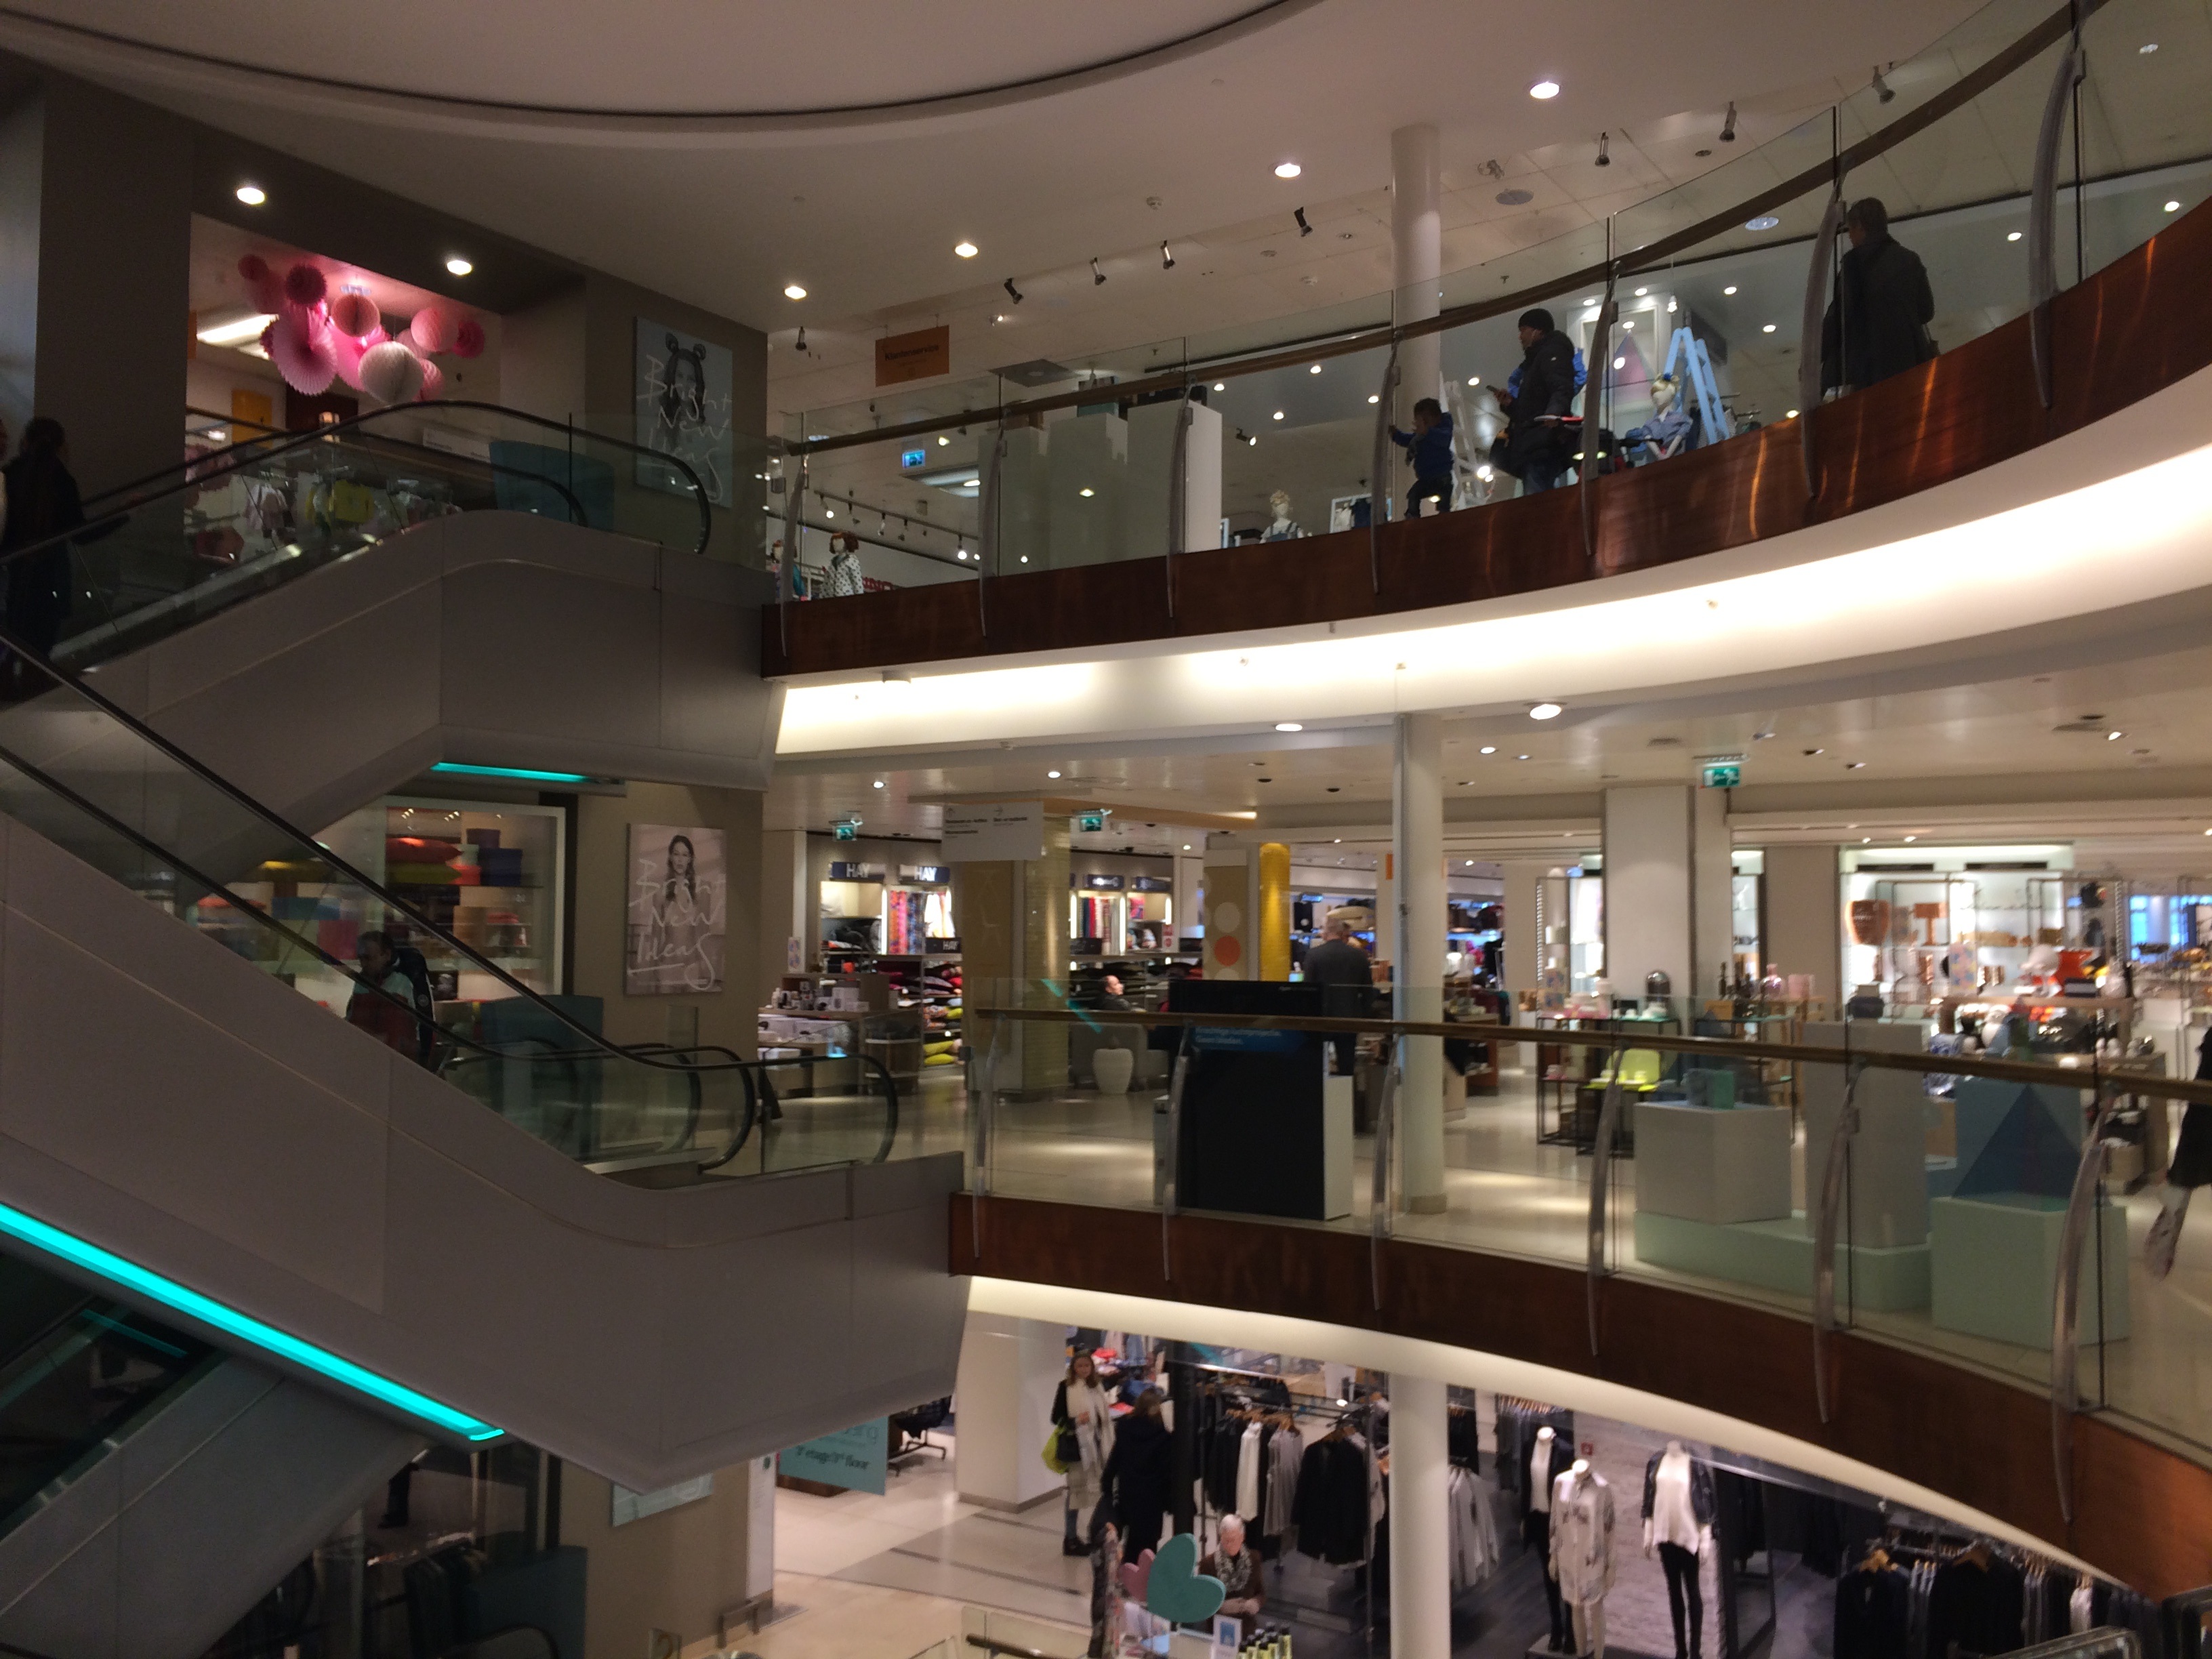
building, shop, shopping, interior design, airport terminal, luxury, beehive, retail, department store, chic, convention center, food court, shopping mall